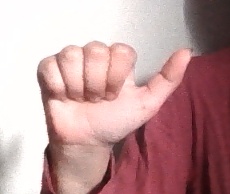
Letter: dhad